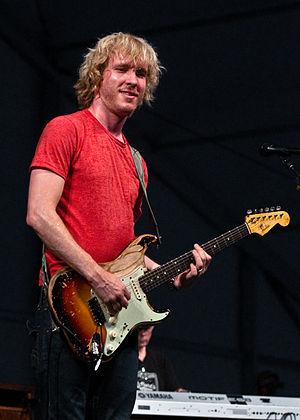
Kenny Wayne Shepherd, né Kenny Wayne Brobst le 12 juin 1977 à Shreveport, Louisiane, est un chanteur guitariste américain de blues.